Megelli Motorcycles

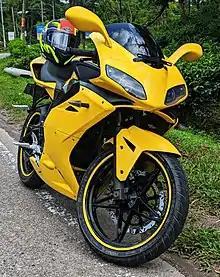
250 cc Megelli 250R

There were three 125 cc bikes in the Megelli motorcycle range, all featuring the same "125 cc", , four-stroke engine, under seat exhaust and frame. Available models are 125R, 125M and 125S.